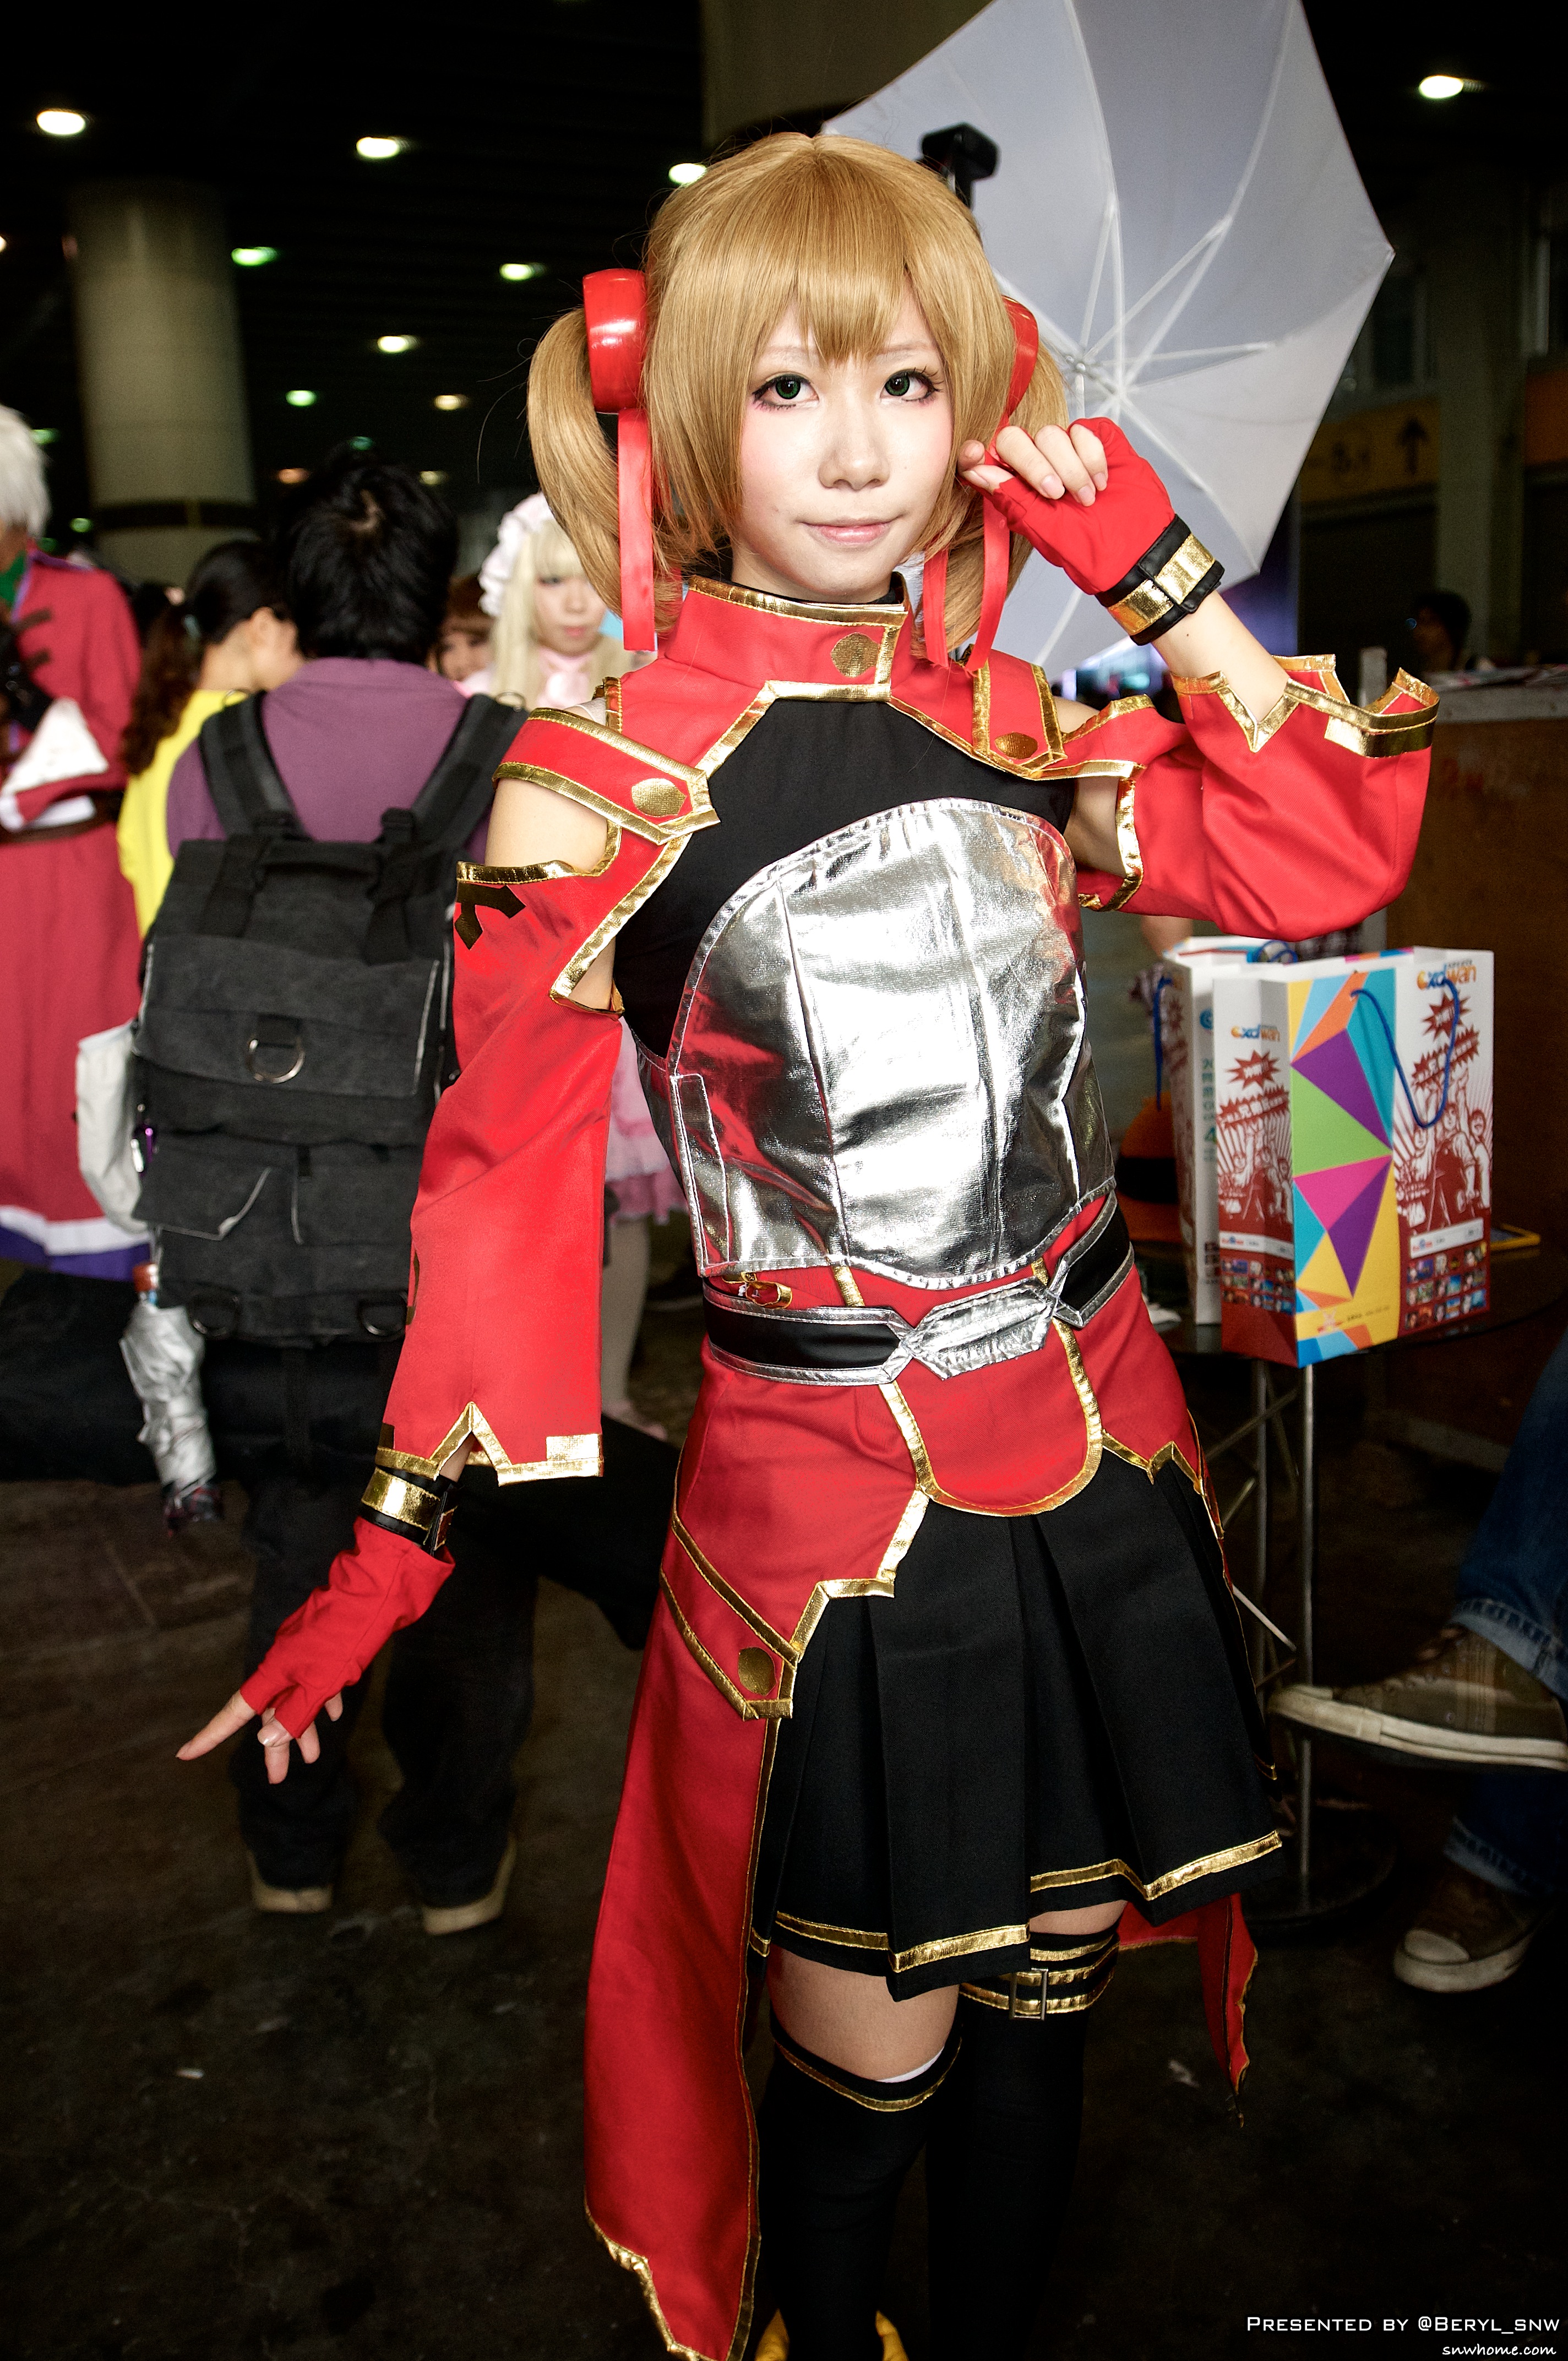
girl, game, clothing, cosplay, doll, girls, figure, performance, canton, costume, anime, comic, comiccon, guangzhou, pazhou, convention